Chrysler Sigma

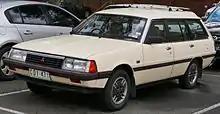
Mitsubishi Sigma (GN) GL wagon

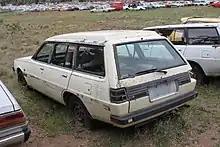
Mitsubishi Sigma (GN) GL wagon

Released in July 1985, the GN was an update, but also a rationalization of the previous Sigma range due to only being offered in GL trim. The range was rationalized due to the April 1985 release of the Mitsubishi Magna front-wheel drive range, which was developed eventually to replace the Sigma in Australia.